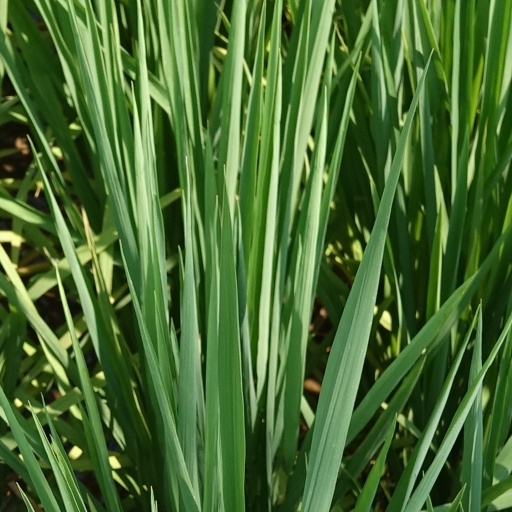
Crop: rice